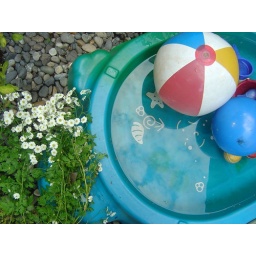
The beautiful sky reflected in the turtle pool. Summer is here, if only for a few days (or hours).